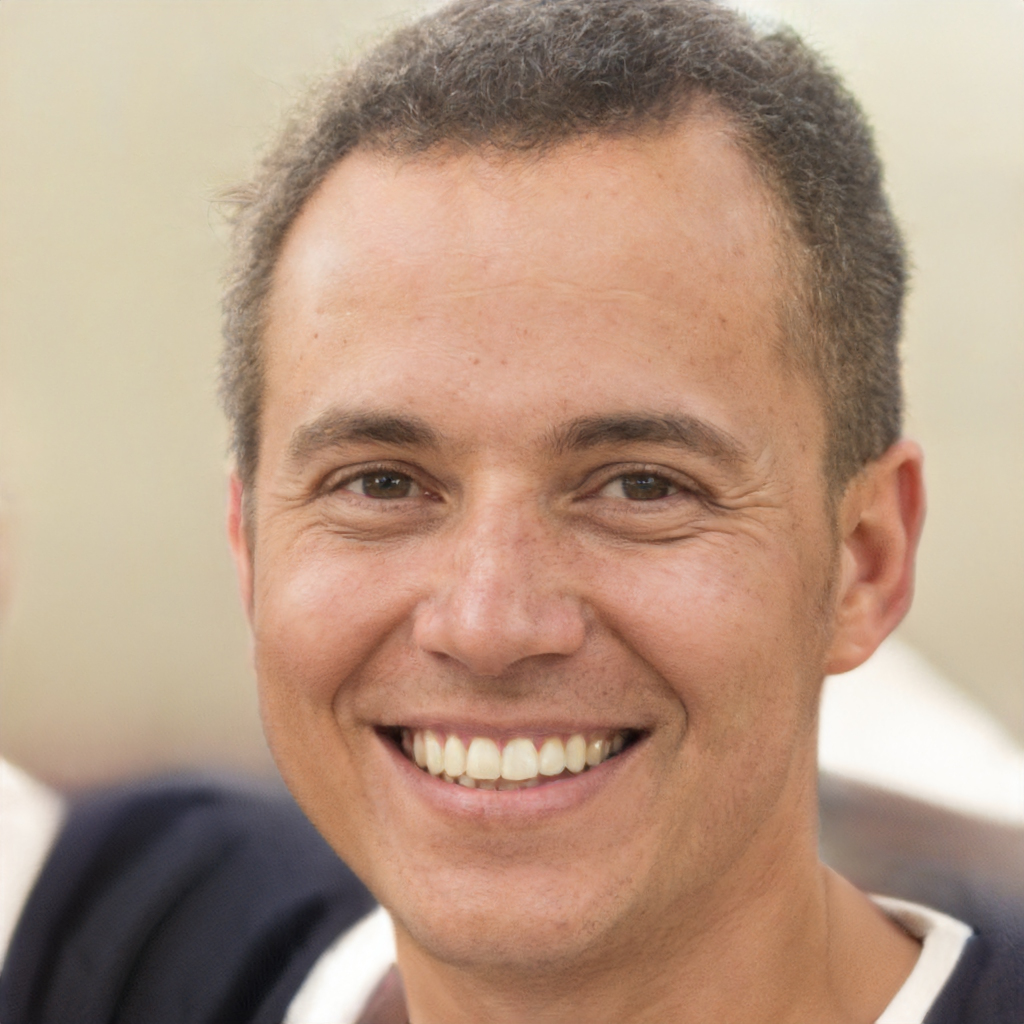
Label: Colored